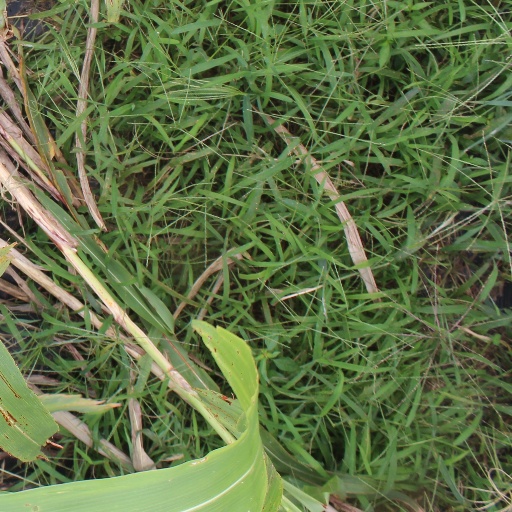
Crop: sorghum